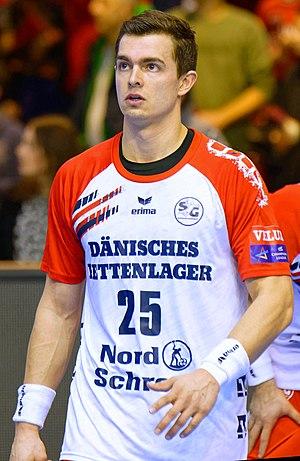
Rencontre de phase de groupe de la Ligue des Champions 2015-16 entre le PSG et SG Flensburg. A la Halle Carpentier (Paris), le 7 mars 2016.